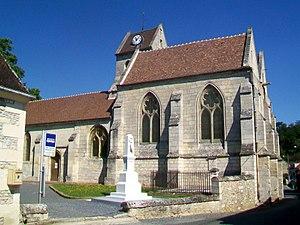
La façade sud.
Verderonne est une commune française située dans le département de l'Oise, en région Hauts-de-France.